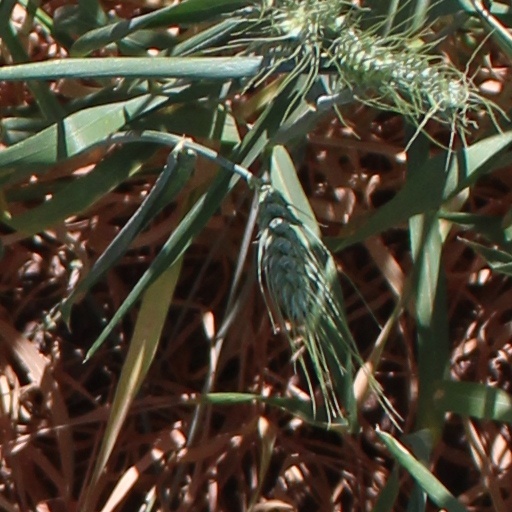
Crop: wheat